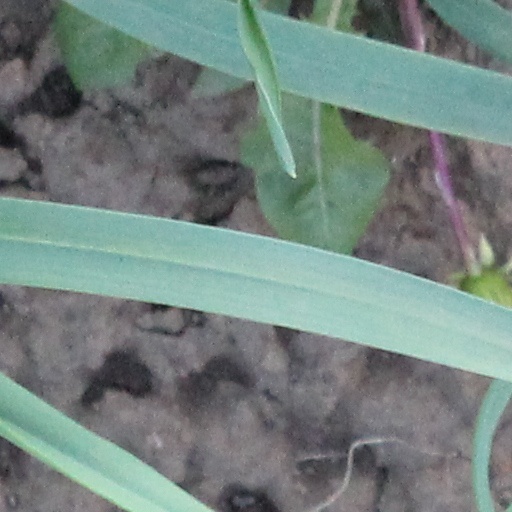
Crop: wheat